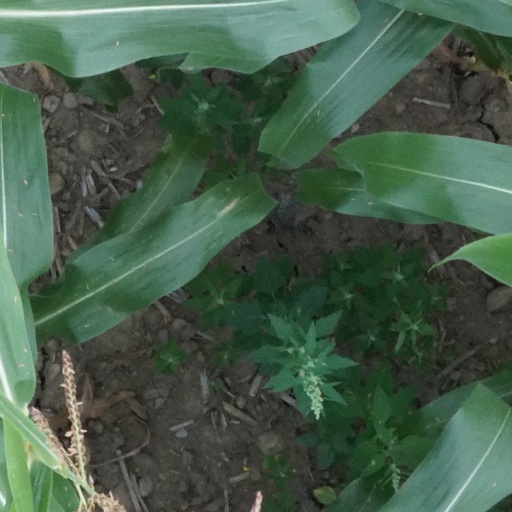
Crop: maize; corn